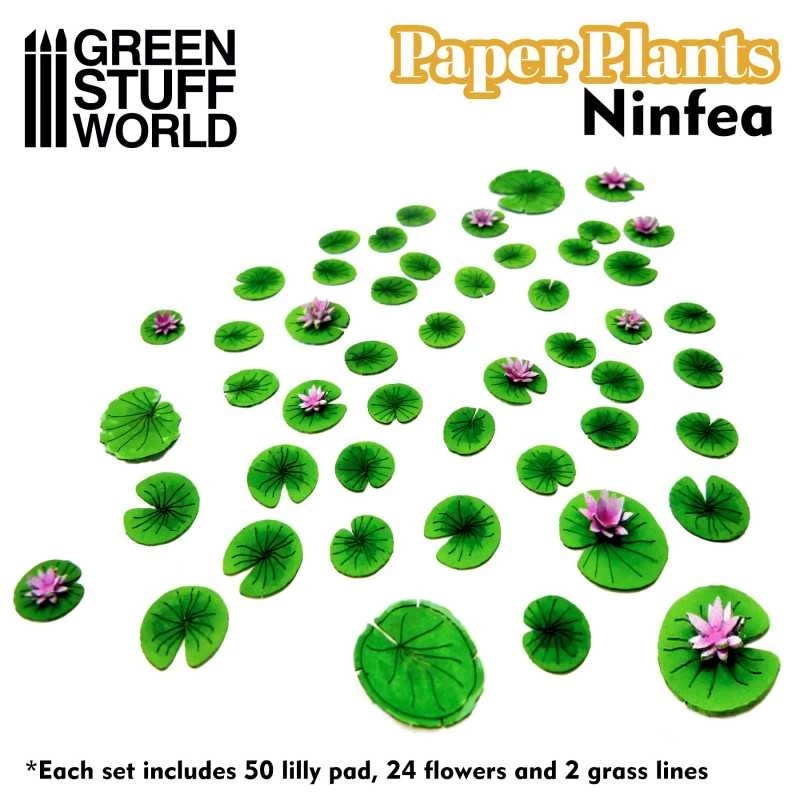
Paper Plants (Ninfea)
Paper Plants Laser-cut. GSW's array of realistic laser-cut paper cutout plants for making forest, jungle, swamp, or beach vegetation easily and effectively. Easy to assemble and to paint. Instructions Carefully separate from the frame. It is recommended to use an airbrush to paint them but they can also be painted carefully by brush. Avoid using too much paint so as to not excessively dampen the material. Leave to dry completely before assembling. Assembly can be done using PVA glue or any type of glue, but it is especially recommended to use cyanoacrylate glue ( LINK ). Using varnish after painting adds resistance to plants.
Brand: GreenStuffWorld
Category: Arts & Entertainment > Hobbies & Creative Arts > Arts & Crafts > Art & Crafting Materials > Craft Shapes & Bases > Papier Mache Shapes